Karl, 5th Prince Fugger von Babenhausen

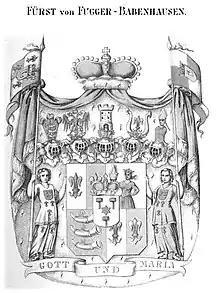
Coat of arms of the Princes of Fugger-Babenhausen

Karl Georg Ferdinand Jakob Maria, 5th Prince Fugger of Babenhausen (15 January 1861 – 5 July 1925) was an Austrian landowner and officer. After serving in various Hussar regiments, he commanded the 3rd Hussar Regiment as Colonel during World War I. A member of the high nobility in the Kingdom of Bavaria as a Mediatized Sovereign Prince of the Empire, he was made chamberlain at the Viennese imperial court and from 1906 until his death, was the head of the House of Fugger-Babenhausen, Lord of Boos, Heimertingen, Wald, Wellenburg, Burgwalden, and Markt.